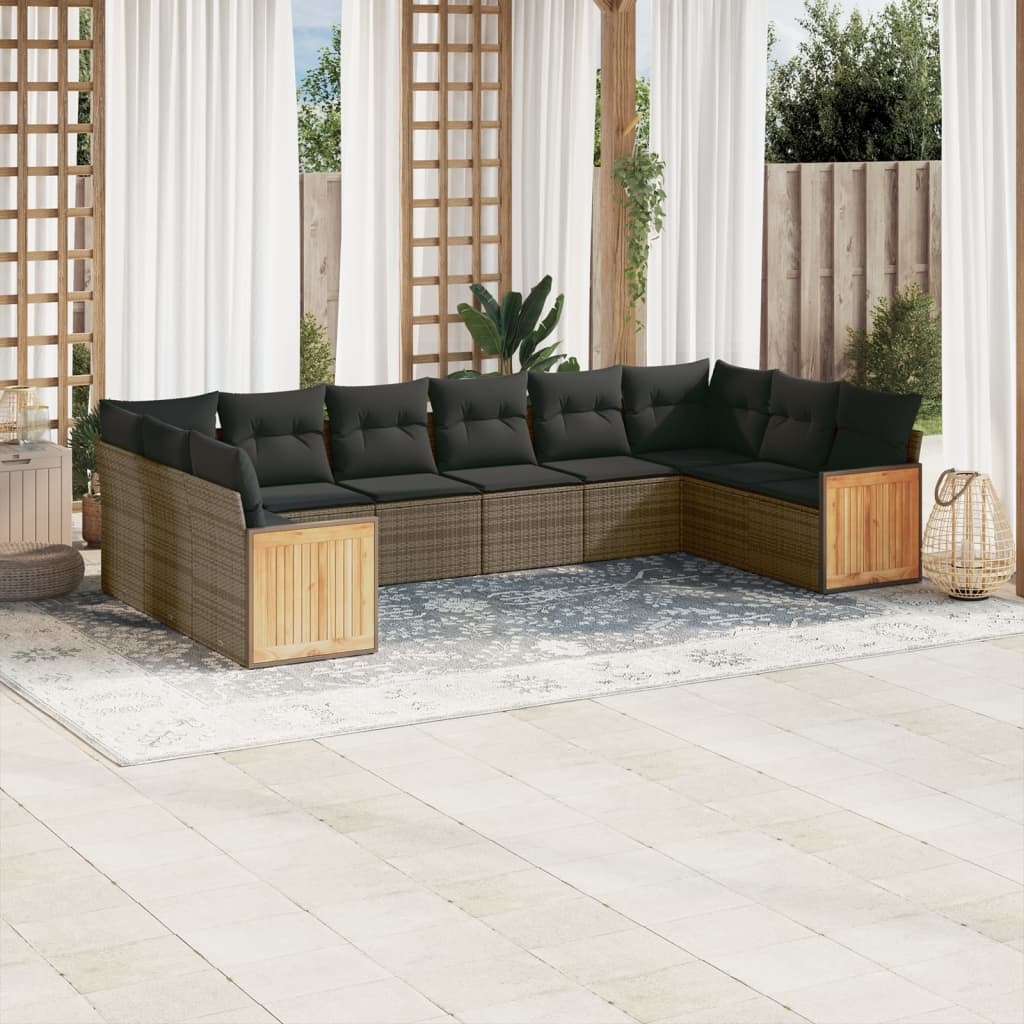
10-tlg. Garten-Sofagarnitur mit Kissen Grau Poly Rattan
Diese Garten-Sofagarnitur ist die perfekte Ergänzung zu deinem Garten, deiner Terrasse oder deinem Innenhof. Sie bietet einen bequemen und einladenden Platz, um mit Familie und Freunden zu plaudern oder dich einfach nur zu entspannen und das Leben im Freien zu genießen. Langlebiges Material: PE-Rattan, auch als Poly Rattan bekannt, ist ein robustes, pflegeleichtes synthetisches Material, das die Optik von natürlichem Rattan aufweist. Es kennzeichnet sich durch ein geringes Eigengewicht und lässt sich einfach reinigen. Aufgrund seiner Haltbarkeit und Witterungsbeständigkeit wird es häufig bei der Herstellung von Gartenmöbeln verwendet.Stauraum mit wasserfestem Beutel: Das Gartensofa verfügen über ein Staufach unter der Sitzfläche, das mit einem wasserfesten Beutel zur Aufbewahrung von Kissen, Spielzeug und anderen Gegenständen versehen ist. Der Innenbeutel lässt sich mit Klettverschlüssen sicher und stabil an den Gartenmöbeln befestigen.Abnehmbarer und waschbarer Bezug: Diese Sitzkissen verfügen über abnehmbare Bezüge für einfaches Waschen und Pflegen.Modulares Design: Dank des modularen Designs lassen sich die Gartenmöbel völlig flexibel und einfach umstellen, um deinen Außenbereich ganz individuell zu gestalten. Gut zu wissen:Wir empfehlen dir, deine Gartenmöbel mit einer wasserdichten Hülle zu schützen, um lange Zeit eine ansprechende Optik aufzuweisen. Maximale Tragfähigkeit (pro Sitz ): 110 kg UV-beständig Verstellbare Füße aus Kunststoff Zusammenbau erforderlich: Ja Ecksofa: Farbe: Grau Material: PE-Rattan, pulverbeschichteter Stahl Abmessungen: 62 x 62 x 69 cm (B x T x H) Sitzgröße: 55 x 55 cm (B x T) Sitzhöhe vom Boden: 37 cm Mittelsofa: Farbe: Grau Material: PE-Rattan, pulverbeschichteter Stahl Abmessungen: 55 x 62 x 69 cm (B x T x H) Sitzgröße: 55 x 55 cm (B x T) Sitzhöhe vom Boden: 37 cm Sofa mit Armlehnen: Farbe: Grau Material: PE-Rattan, pulverbeschichteter Stahl, massives Akazienholz mit Ölfinish Abmessungen: 59 x 62 x 69 cm (B x T x H) Sitzgröße: 55 x 55 cm (B x T) Sitzhöhe vom Boden: 37 cm Armlehnenhöhe vom Boden: 55 cm Kissen: Farbe: Dunkelgrau Bezugsmaterial: Stoff (100% Polyester) Füllmaterial des Sitzkissen: Schaumstoff Füllmaterial des Rückenkissens: Baumwollfaser Abmessungen des Sitzkissens: 55 x 55 x 3 cm (B x T x H) Abmessungen des Rückenkissens: 55 x 45 x 13 cm (L x B x T) Lieferung umfasst: 2 x Ecksofa mit Stauraum und wasserfestem Beutel 6 x Mittelsofa mit Stauraum und wasserfestem Beutel 2 x Sofa mit Armlehnen, Stauraum und wasserfestem Beutel 12 x Rückenkissen 10 x Sitzkissen mit abnehmbarem und waschbarem Bezug
Brand: vidaXL
Category: Furniture > Outdoor Furniture > Outdoor Seating > Outdoor Sofas > Sectional Sofas